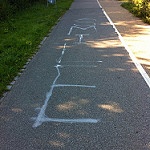
Scene: Outdoor